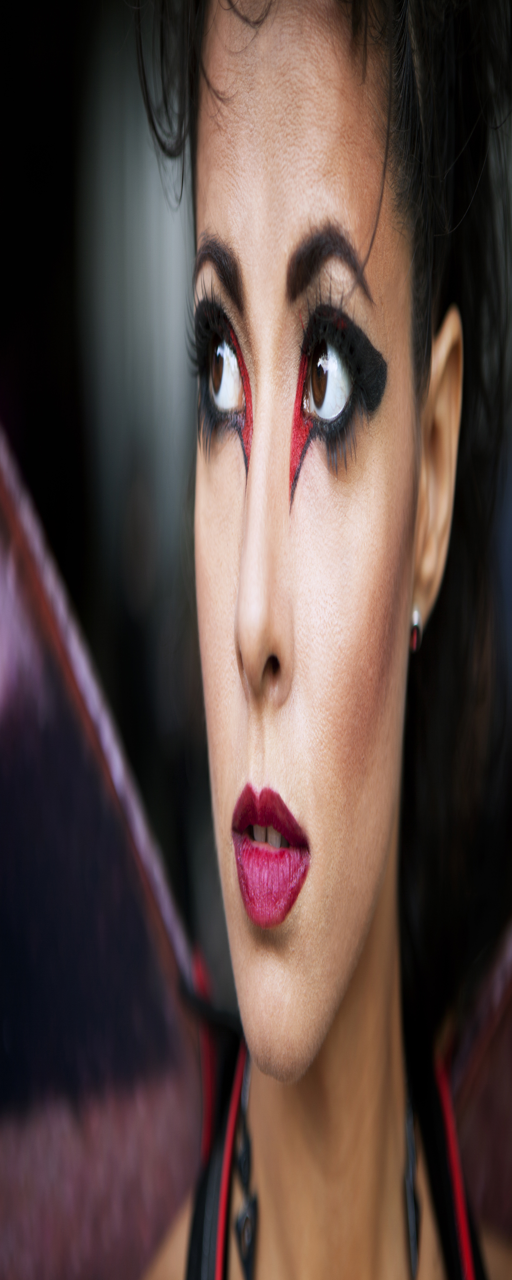
promotional stills for the award winning fantasy short film dreams production